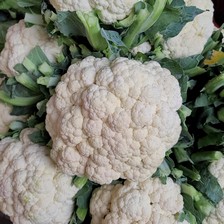
Label: others